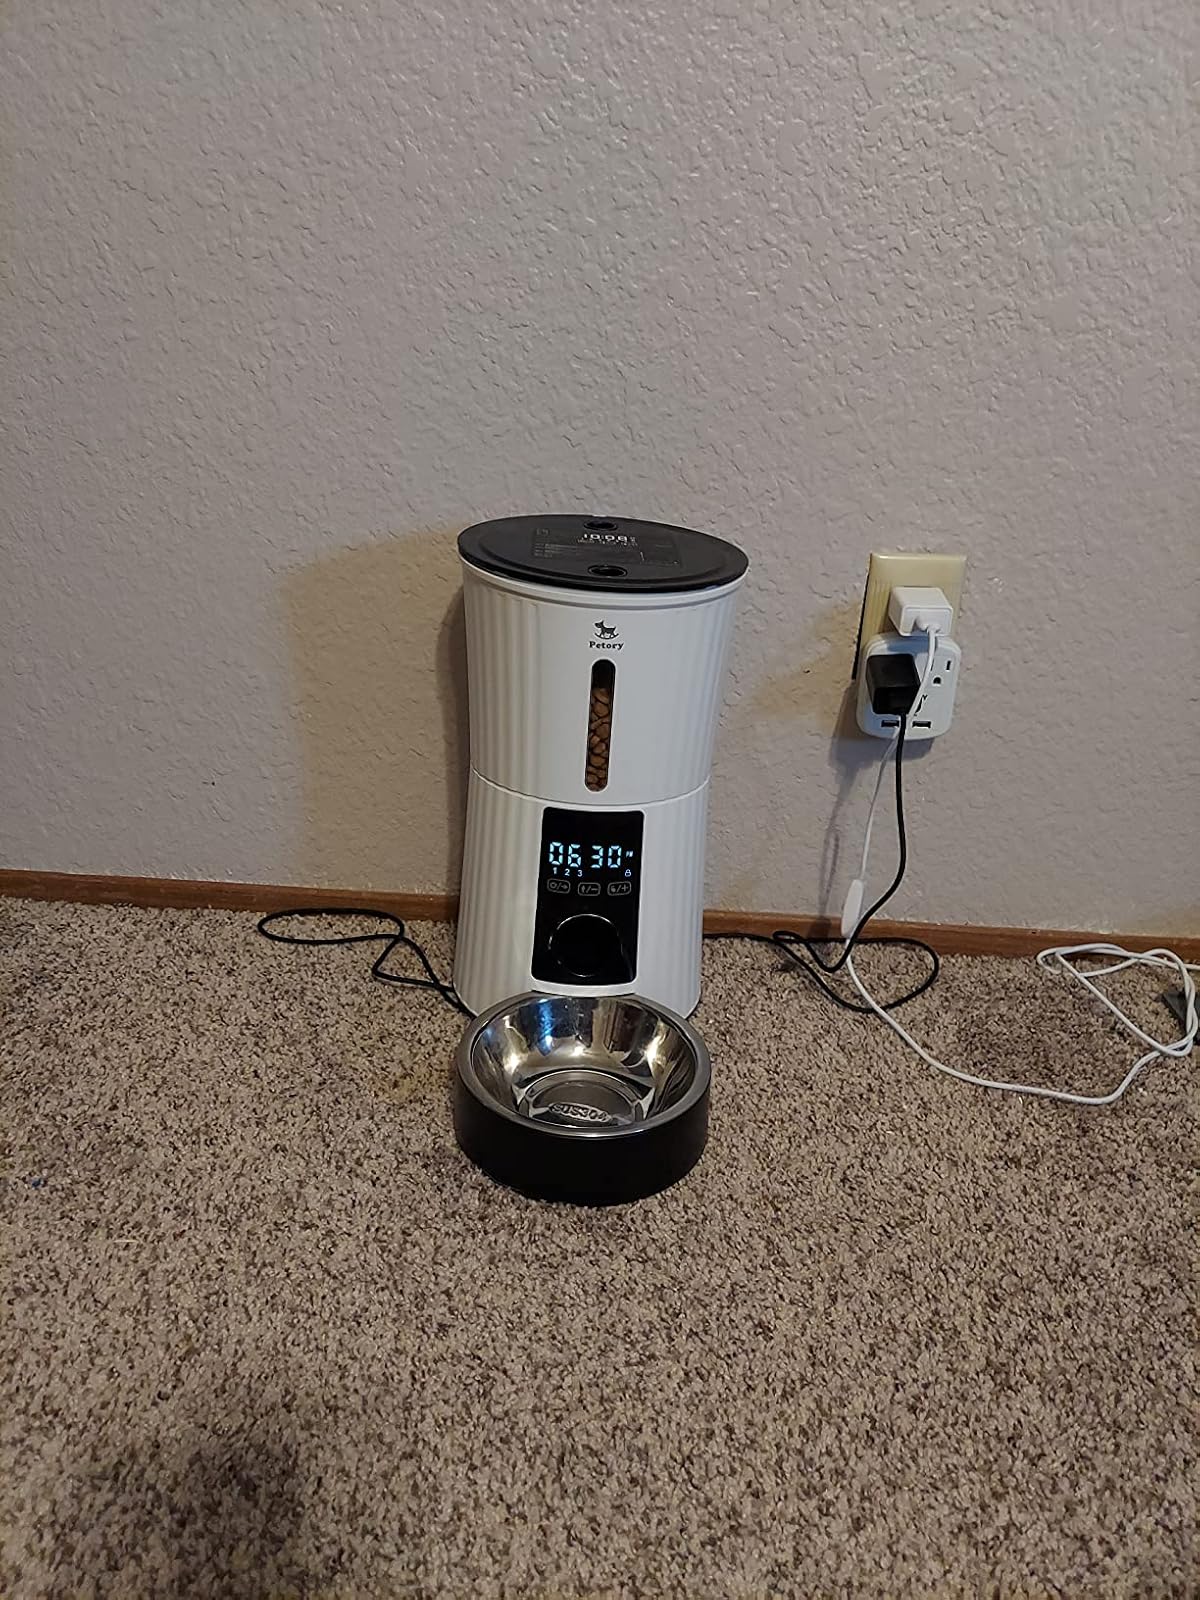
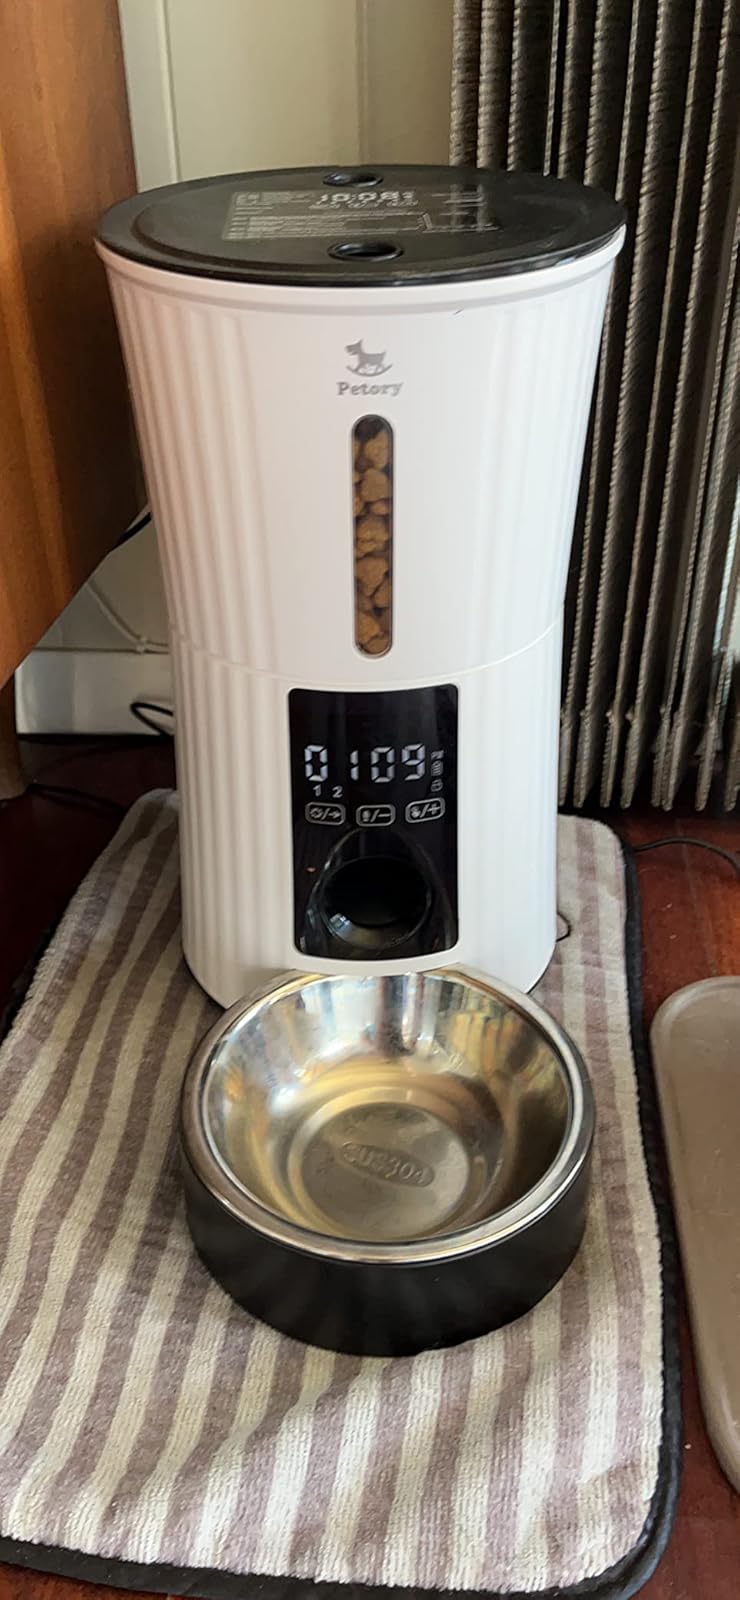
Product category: items_feeder
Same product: yes